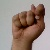
The image shows a hand gesture representing the letter 'T' in Indian Sign Language.